Operation Savannah (Angola)

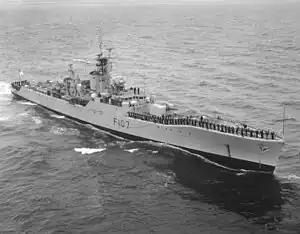
President Class Frigate

The South African Navy was not planned to be involved in the hereunto land operation, but after a failed intervention by the South African Army in the Battle of Quifangondo, nevertheless had to hastily extract a number of army personnel by sea from far behind enemy lines in Angola, as well as abandoned guns. Ambrizete north of Luanda at was chosen as the pick-up point for the gunners involved in the defeat at Quifangondo. The frigates and went to the area, where the latter used inflatable boats and its Westland Wasp helicopter to extract 26 personnel successfully from the beach on 28 November 1975. The replenishment oiler provided logistical support to the frigates, and picked up the guns in Ambriz after they were towed to Zaire, and took them to Walvis Bay.